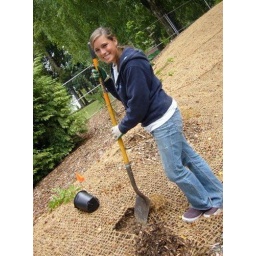
planting flowers and trees for a salmon habitat in a seattle park